Fatmire Alushi

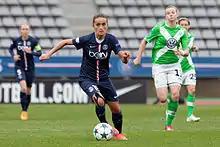
Alushi with PSG during a Champions League semi-final match against Wolfsburg in April 2015

Alushi came in third place for the 2010 FIFA Ballon d'Or award. She announced to move to 1. FFC Frankfurt for the 2011–12 season. The transfer was the most expensive in women's Bundesliga history at the time.